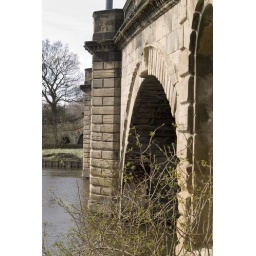
The bridge built in 1804 over the river Aire at Ferrybridge Power Station